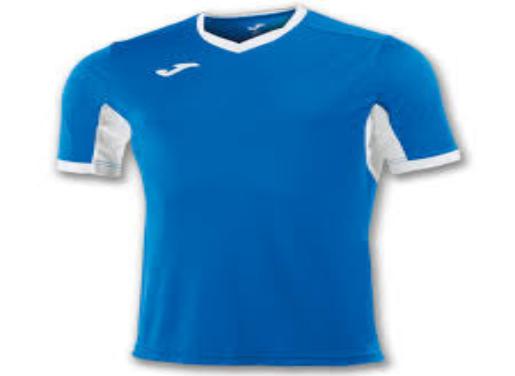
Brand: Joma-1
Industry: Clothes